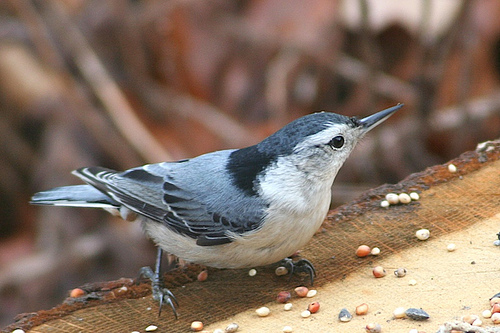
this small blue bird has a white breast and has short wings and a straight flat beak.
a gray bird with white breast and belly, and black back.
a small grey bird with a dark grey crown, white superciliary, breast and belly.
the bird has a long black bill and a grey crown that is also white.
this small bird with a sharp beak has a white 'face' and belly, the top of its head is a blue/grey with its back and tail feathers sporting a black, grey and silver color.
this bird has wings that are black and has a white bellya small bird with varying shades of gray all over, and a somewhat long bill.
this small bird has a white underside from throat to vent with a blue-gray crown, a black nape, and a blue back, wings, and tail.
the beak is narrow and long, the crown is gray and the coverts are gray with black wingbars.
this is a blue black and white bird with a long bill.
Species: White Breasted Nuthatch